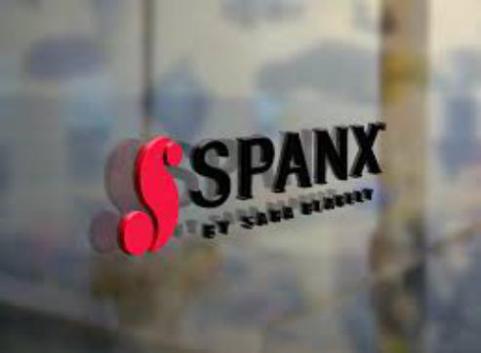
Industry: Clothes